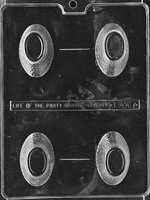
Small Basket Chocolate Mold
This mold works well for Chocolate, Soap Making, Butter Molding, Fondant, Gumpaste and even Ice Cubes. The mold should not be used for hard candy as it cannot withstand the high temperature. Chocolate molds are not dishwasher safe and should be washed in warm water and dried with a soft cloth. Made with FDA Approved Plastic
Brand: Life of the Party
Category: Home & Garden > Kitchen & Dining > Kitchen Tools & Utensils > Kitchen Molds